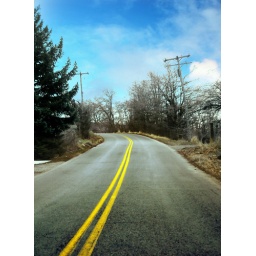
highway road in lehi utah curve